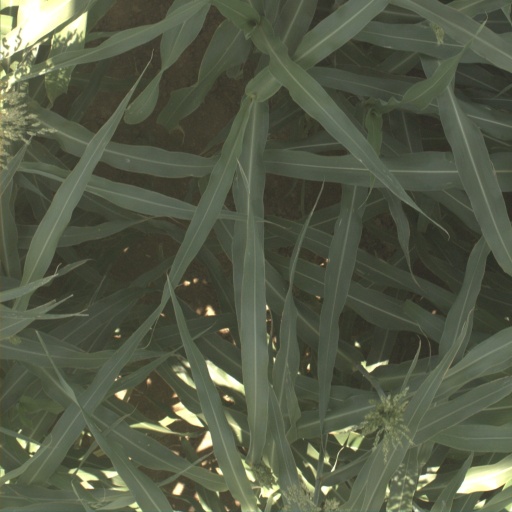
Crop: sorghum